Violet-fronted brilliant

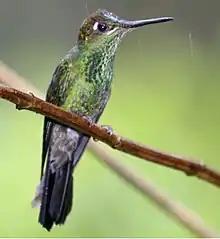
Male "H. l. otero" - Cock-of-the Rock Lodge, Peru (flash photo)

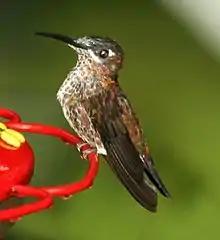
Female "H. l. sagitta" - Copa Linga Lodge, Ecuador (flash photo)

The violet-fronted brilliant is long. Males weigh and females . Both sexes have a medium length, almost straight, black bill, a white malar streak, and a small white spot behind the eye. They both have a forked tail but the female's is less deeply indented than the male's.